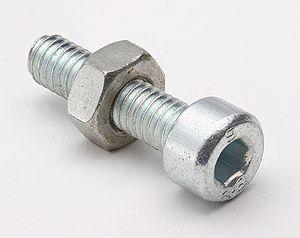
Une vis de fixation, appelée communément vis, est un organe mécanique, comportant une tige filetée et une tête ; il est destiné à réaliser la fixation d'une ou de plusieurs pièces par pression. La fixation par vis crée une liaison plan sur plan démontable, par placage précontraint des deux pièces à assembler. Tant que les efforts de traction appliqués sur la liaison n'excèdent pas la tension exercée au repos par les vis, l'assemblage bénéficie de la raideur des pièces assemblées.
Une boîte à lumière est un matériel d'éclairage utilisé en photographie ou au cinéma.